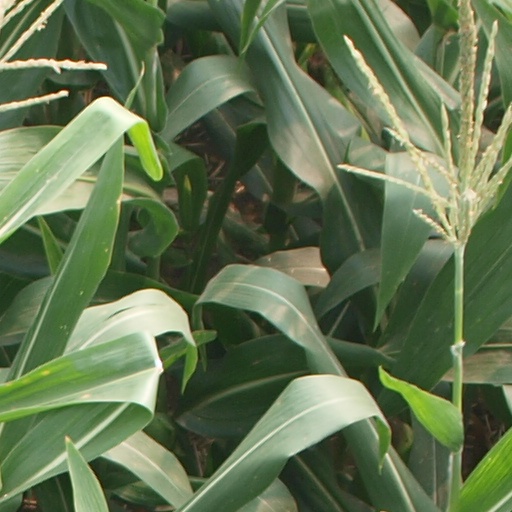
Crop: maize; corn